Henry Kent Hughes

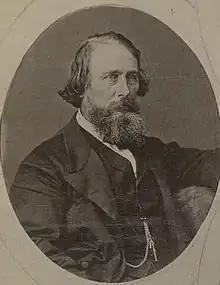

Henry Kent Hughes (c. 1814 – 30 August 1880), usually referred to as H. Kent Hughes, was a pastoralist and politician who sat in the South Australian House of Assembly from 1868 to 1875 representing the seats of Victoria and later, Port Adelaide.